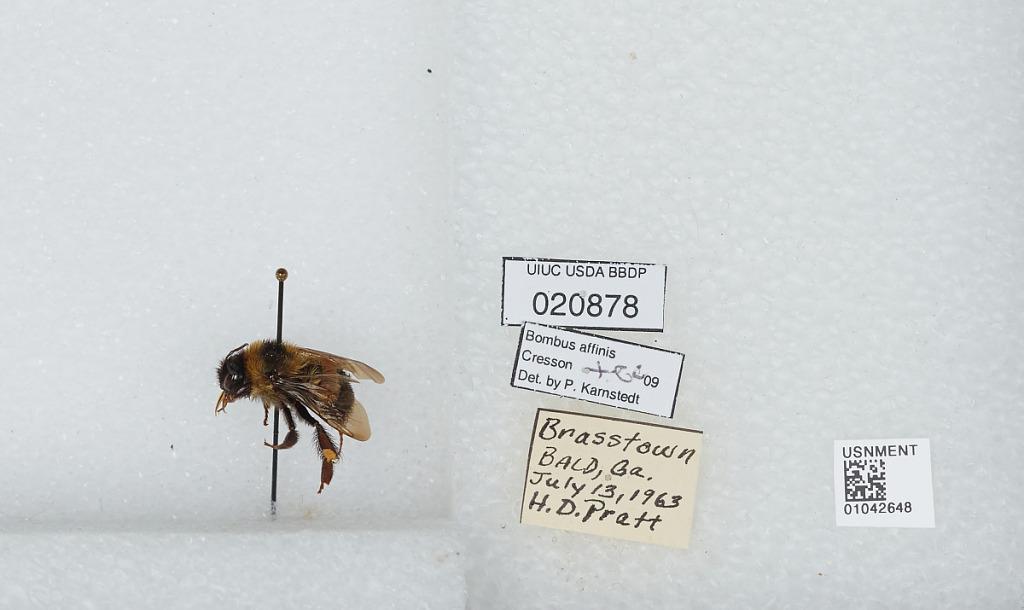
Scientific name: Bombus sp.
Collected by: H. Pratt
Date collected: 1963-7-13
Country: United States
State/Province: Georgia
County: Towns
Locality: Brasstown Bald
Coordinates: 34.8742, -83.8106
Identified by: Karnstedt, P.